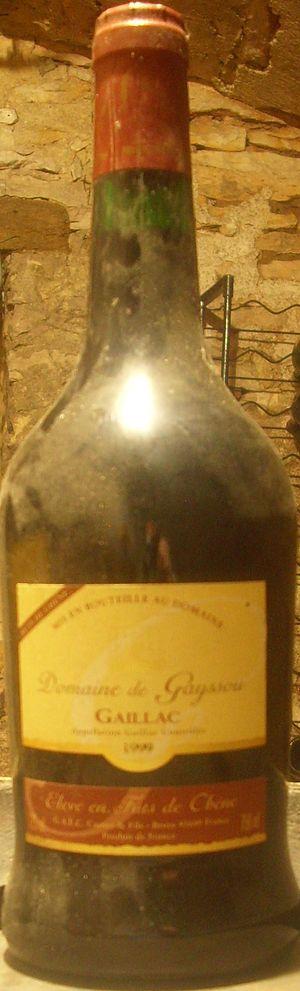
Bouteille de Gaillac rouge 1999
Le gaillac est un vin français d'appellation d'origine contrôlée du vignoble du Sud-Ouest de la France.